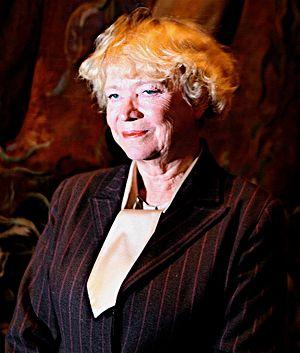
L'Initiative islandaise pour la Modernisation des Médias, est une loi islandaise visant à créer une juridiction favorable et avantageuse pour la publication du journalisme d'investigation et de médias en ligne sensibles. Le Parlement de Reykjavik l'a adoptée à l'unanimité le 16 juin 2010. Elle fut créée à l'origine pour que l'Islande « prenne position fortement et en toute légalité en ce qui concerne la protection des libertés d'expression et d'information. »